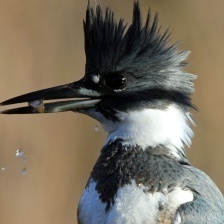
Species: BELTED KINGFISHER
Scientific name: MEGACERYLE ALCYON